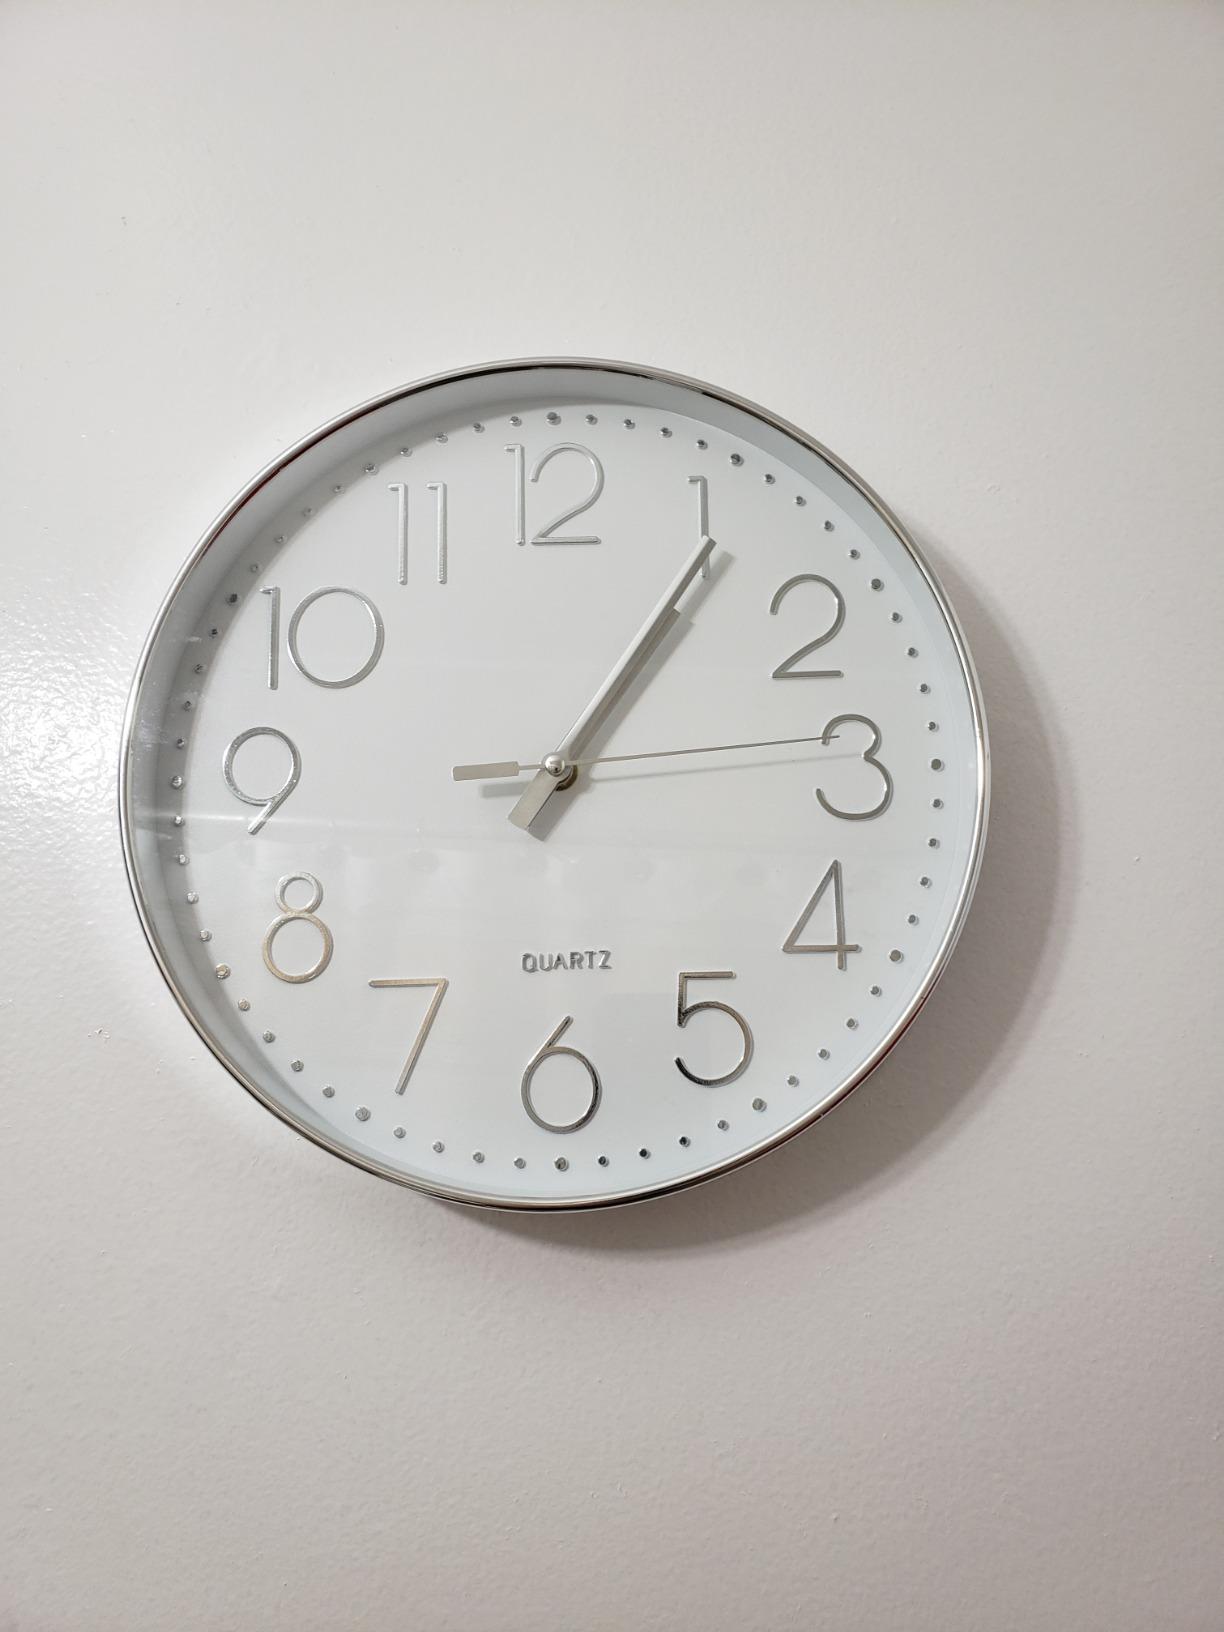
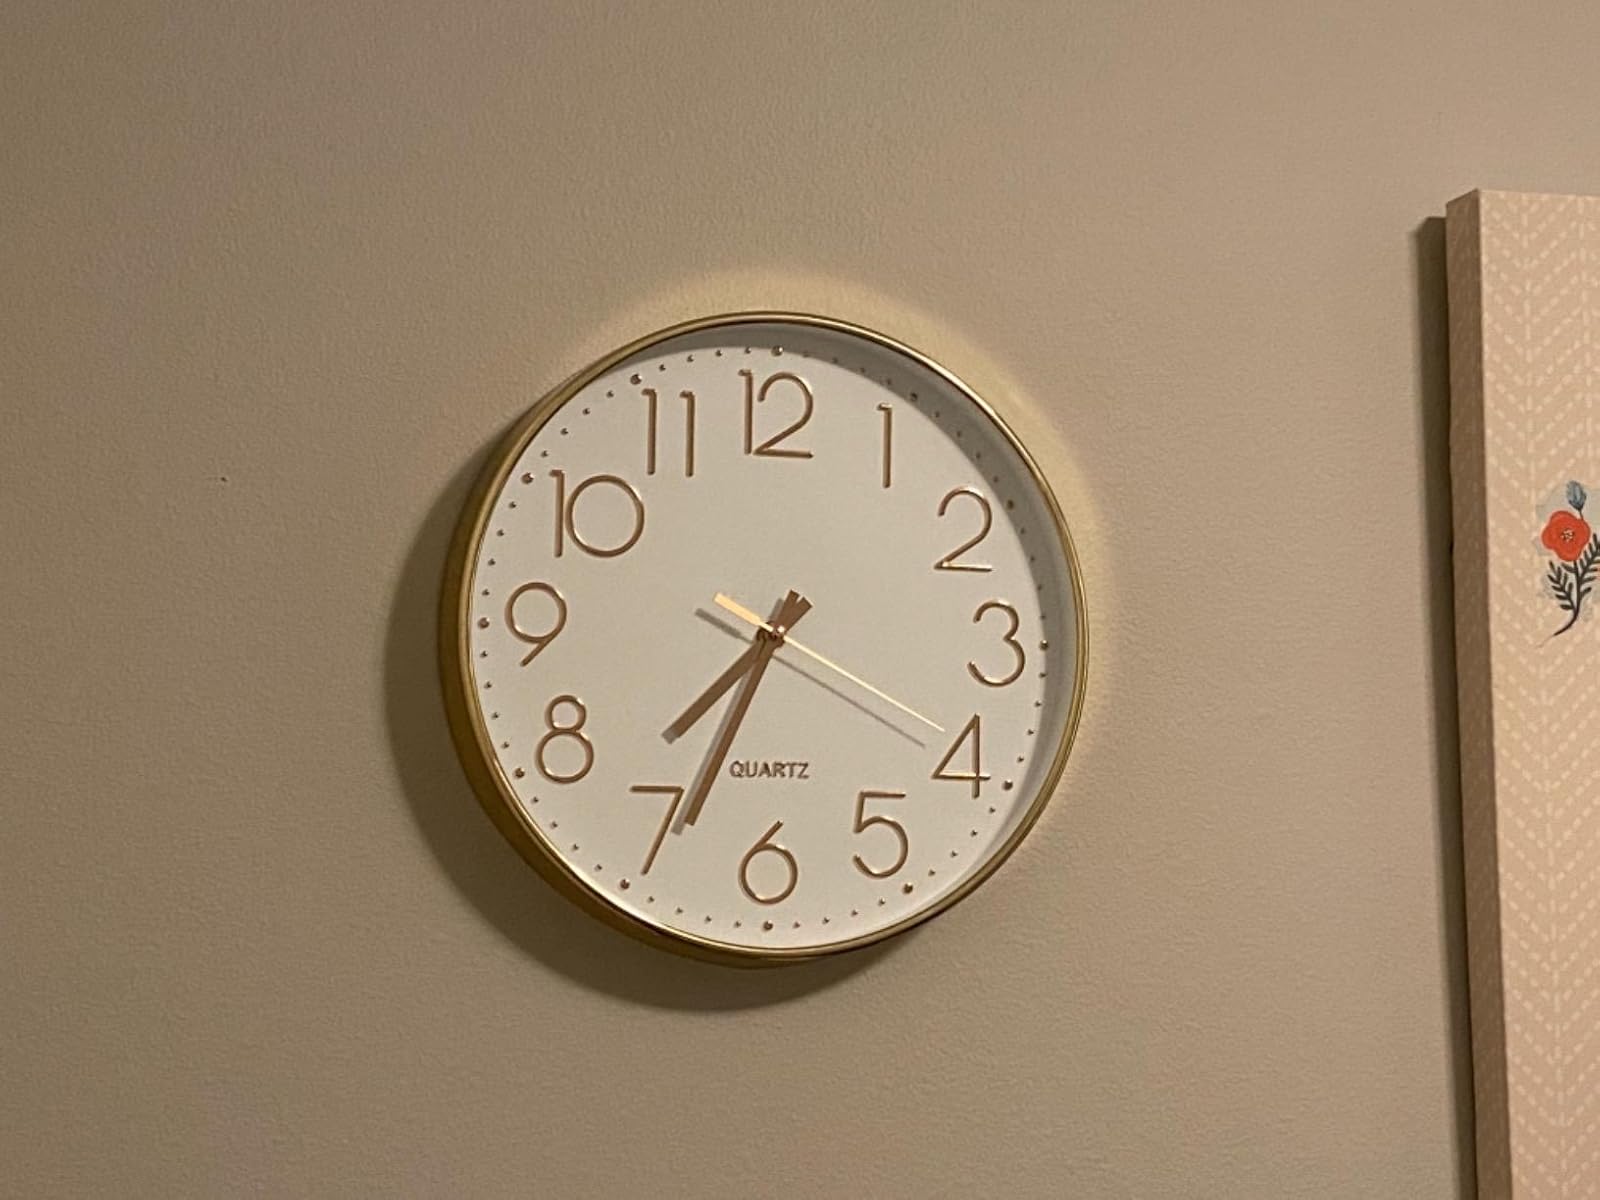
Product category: clock
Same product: no